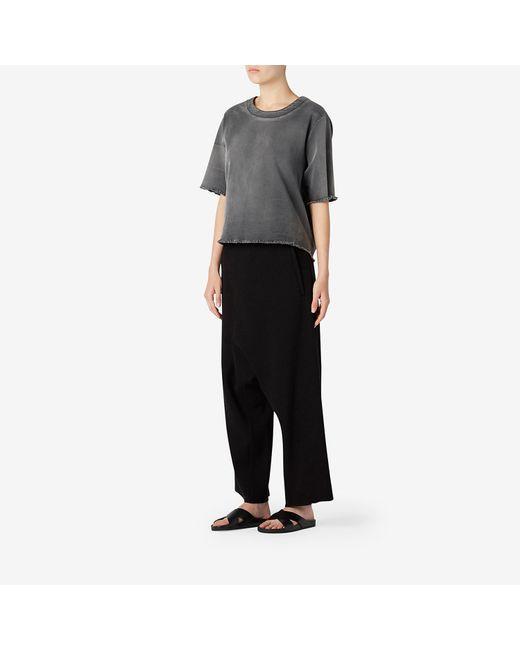
Graues Oberteil mit Rundhalsausschnitt und halben Ärmeln